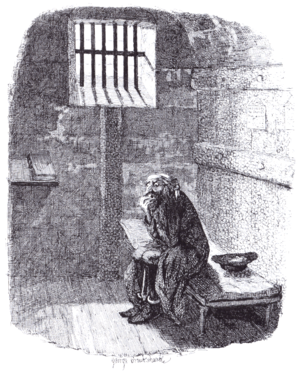
Oliver Twist, de son titre complet en anglais : Oliver Twist, or The Parish Boy's Progress, l'un des romans les plus universellement connus de Charles Dickens, a été publié en trente-deux feuilletons mensuels dans la revue Bentley's Miscellany, entre février 1837 et avril 1839, juin et octobre 1837 exceptés.
George Cruikshank est un illustrateur et caricaturiste britannique.